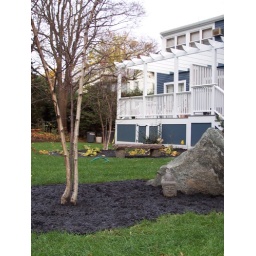
Defined new beds and found new homes for mature plants &amp;amp; statuary, filling in with new specimens.